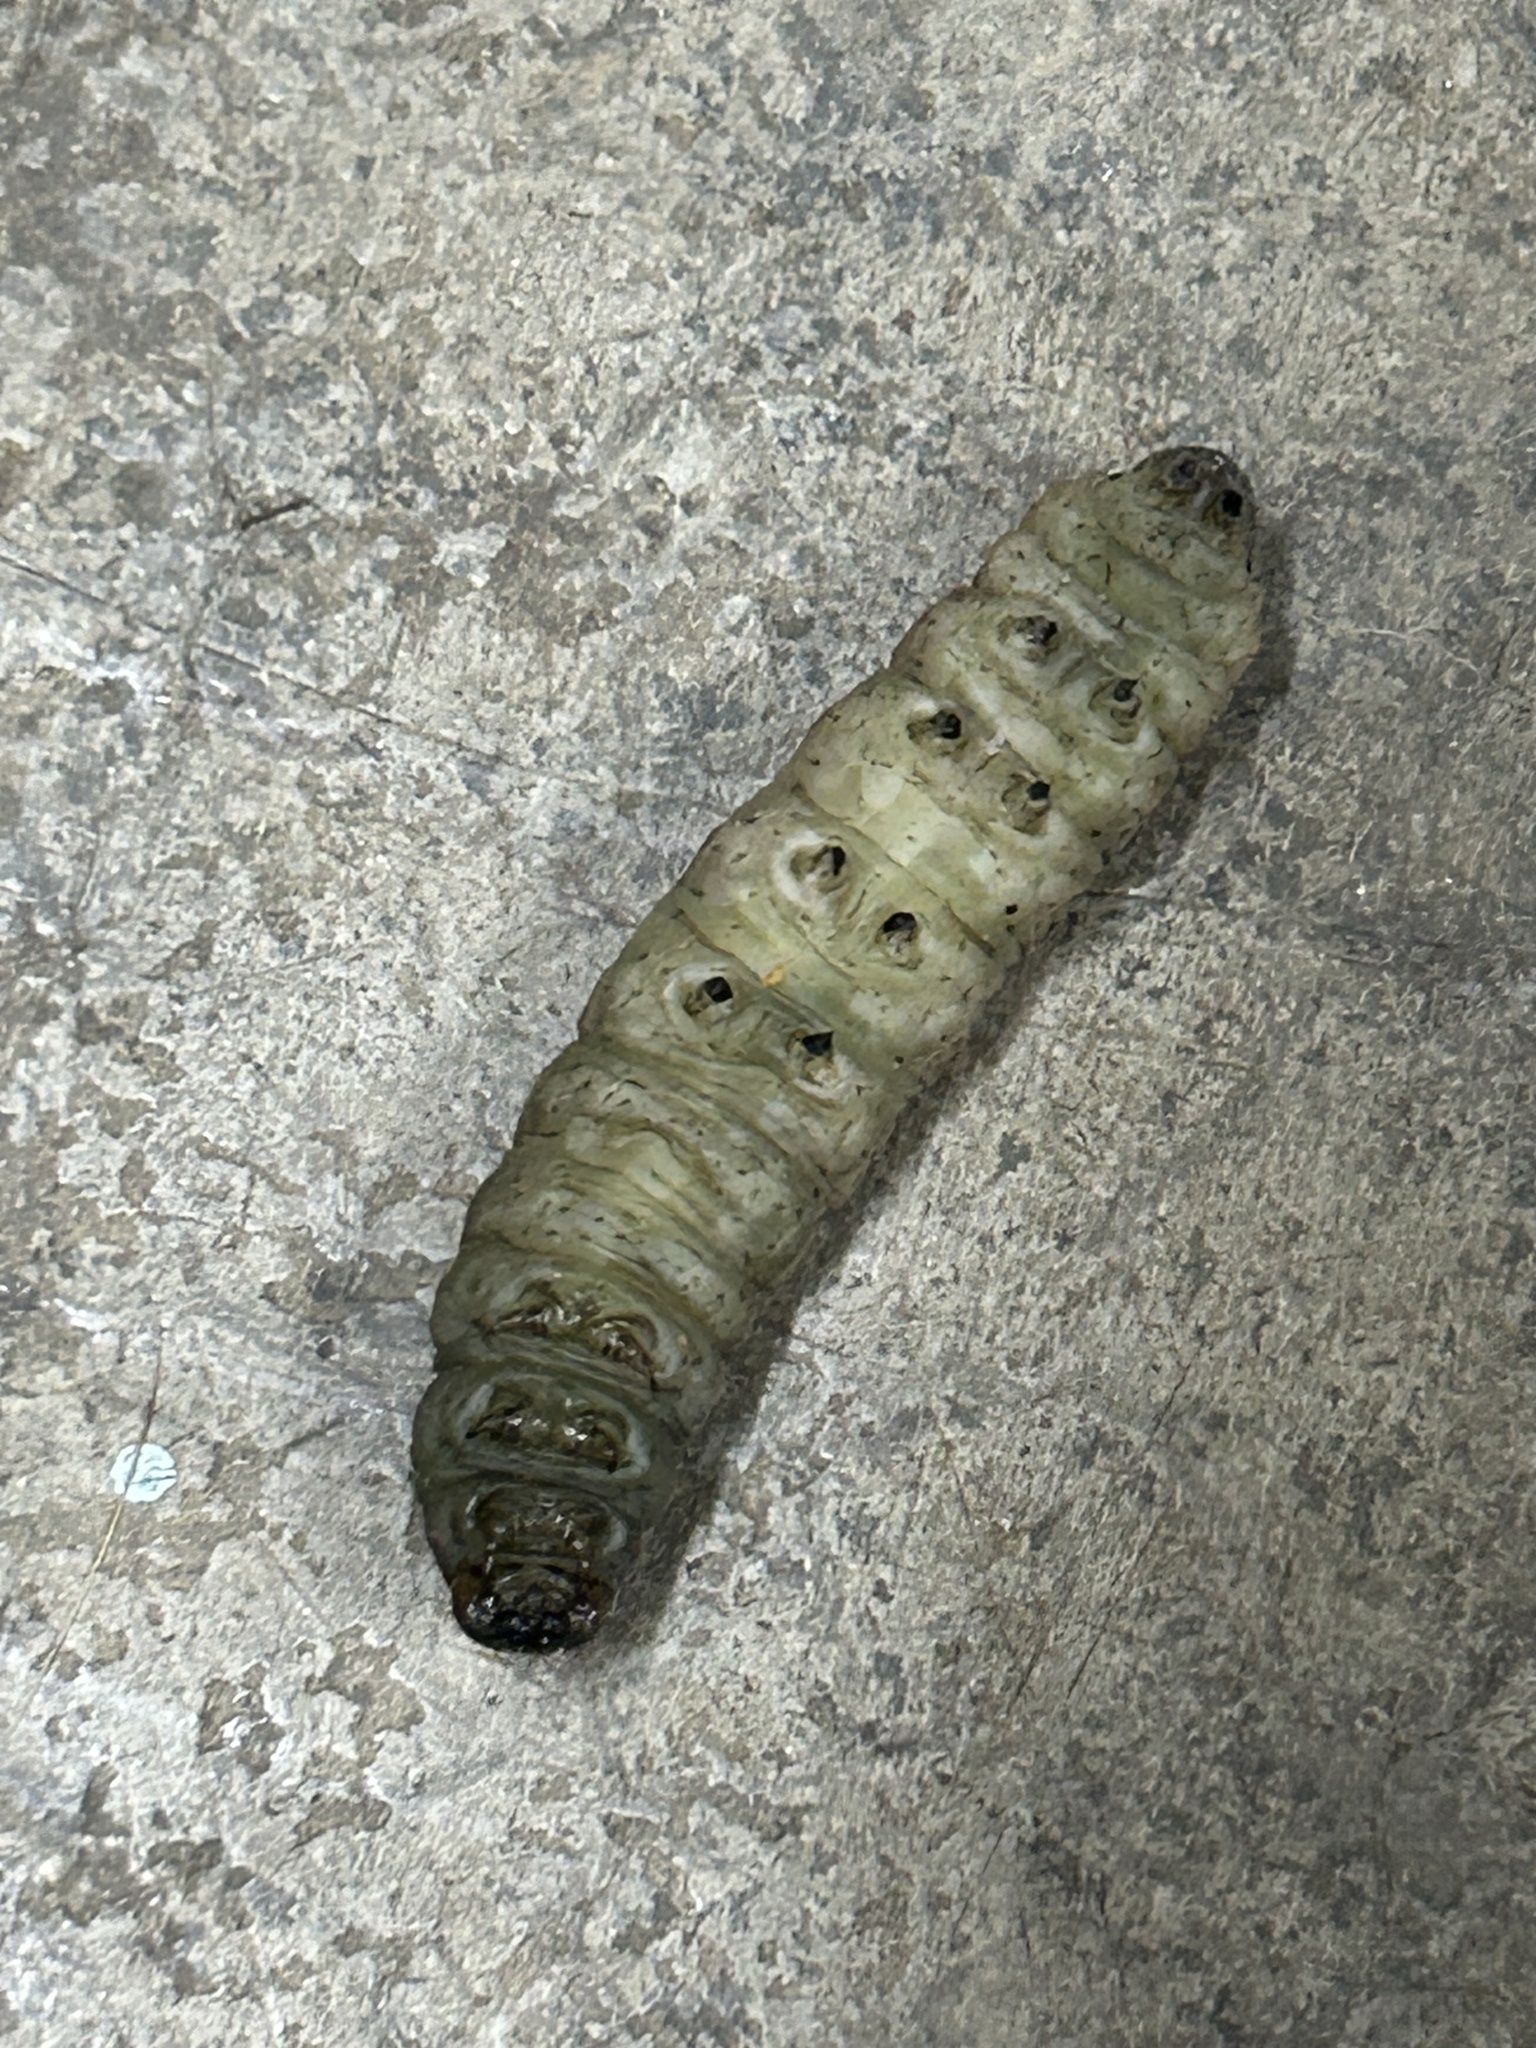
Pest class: cutworms